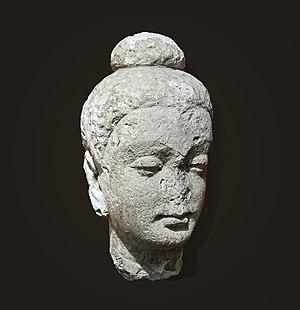
L'ushnisha est l'une des trente-deux grandes caractéristiques physiques du Bouddha et correspond à un renflement au sommet de tête.